Norbert Düwel

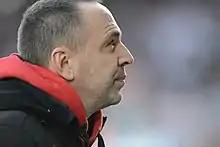
Düwel in 2015

Norbert Düwel (born 5 January 1968) is a German football manager who managed Laos.